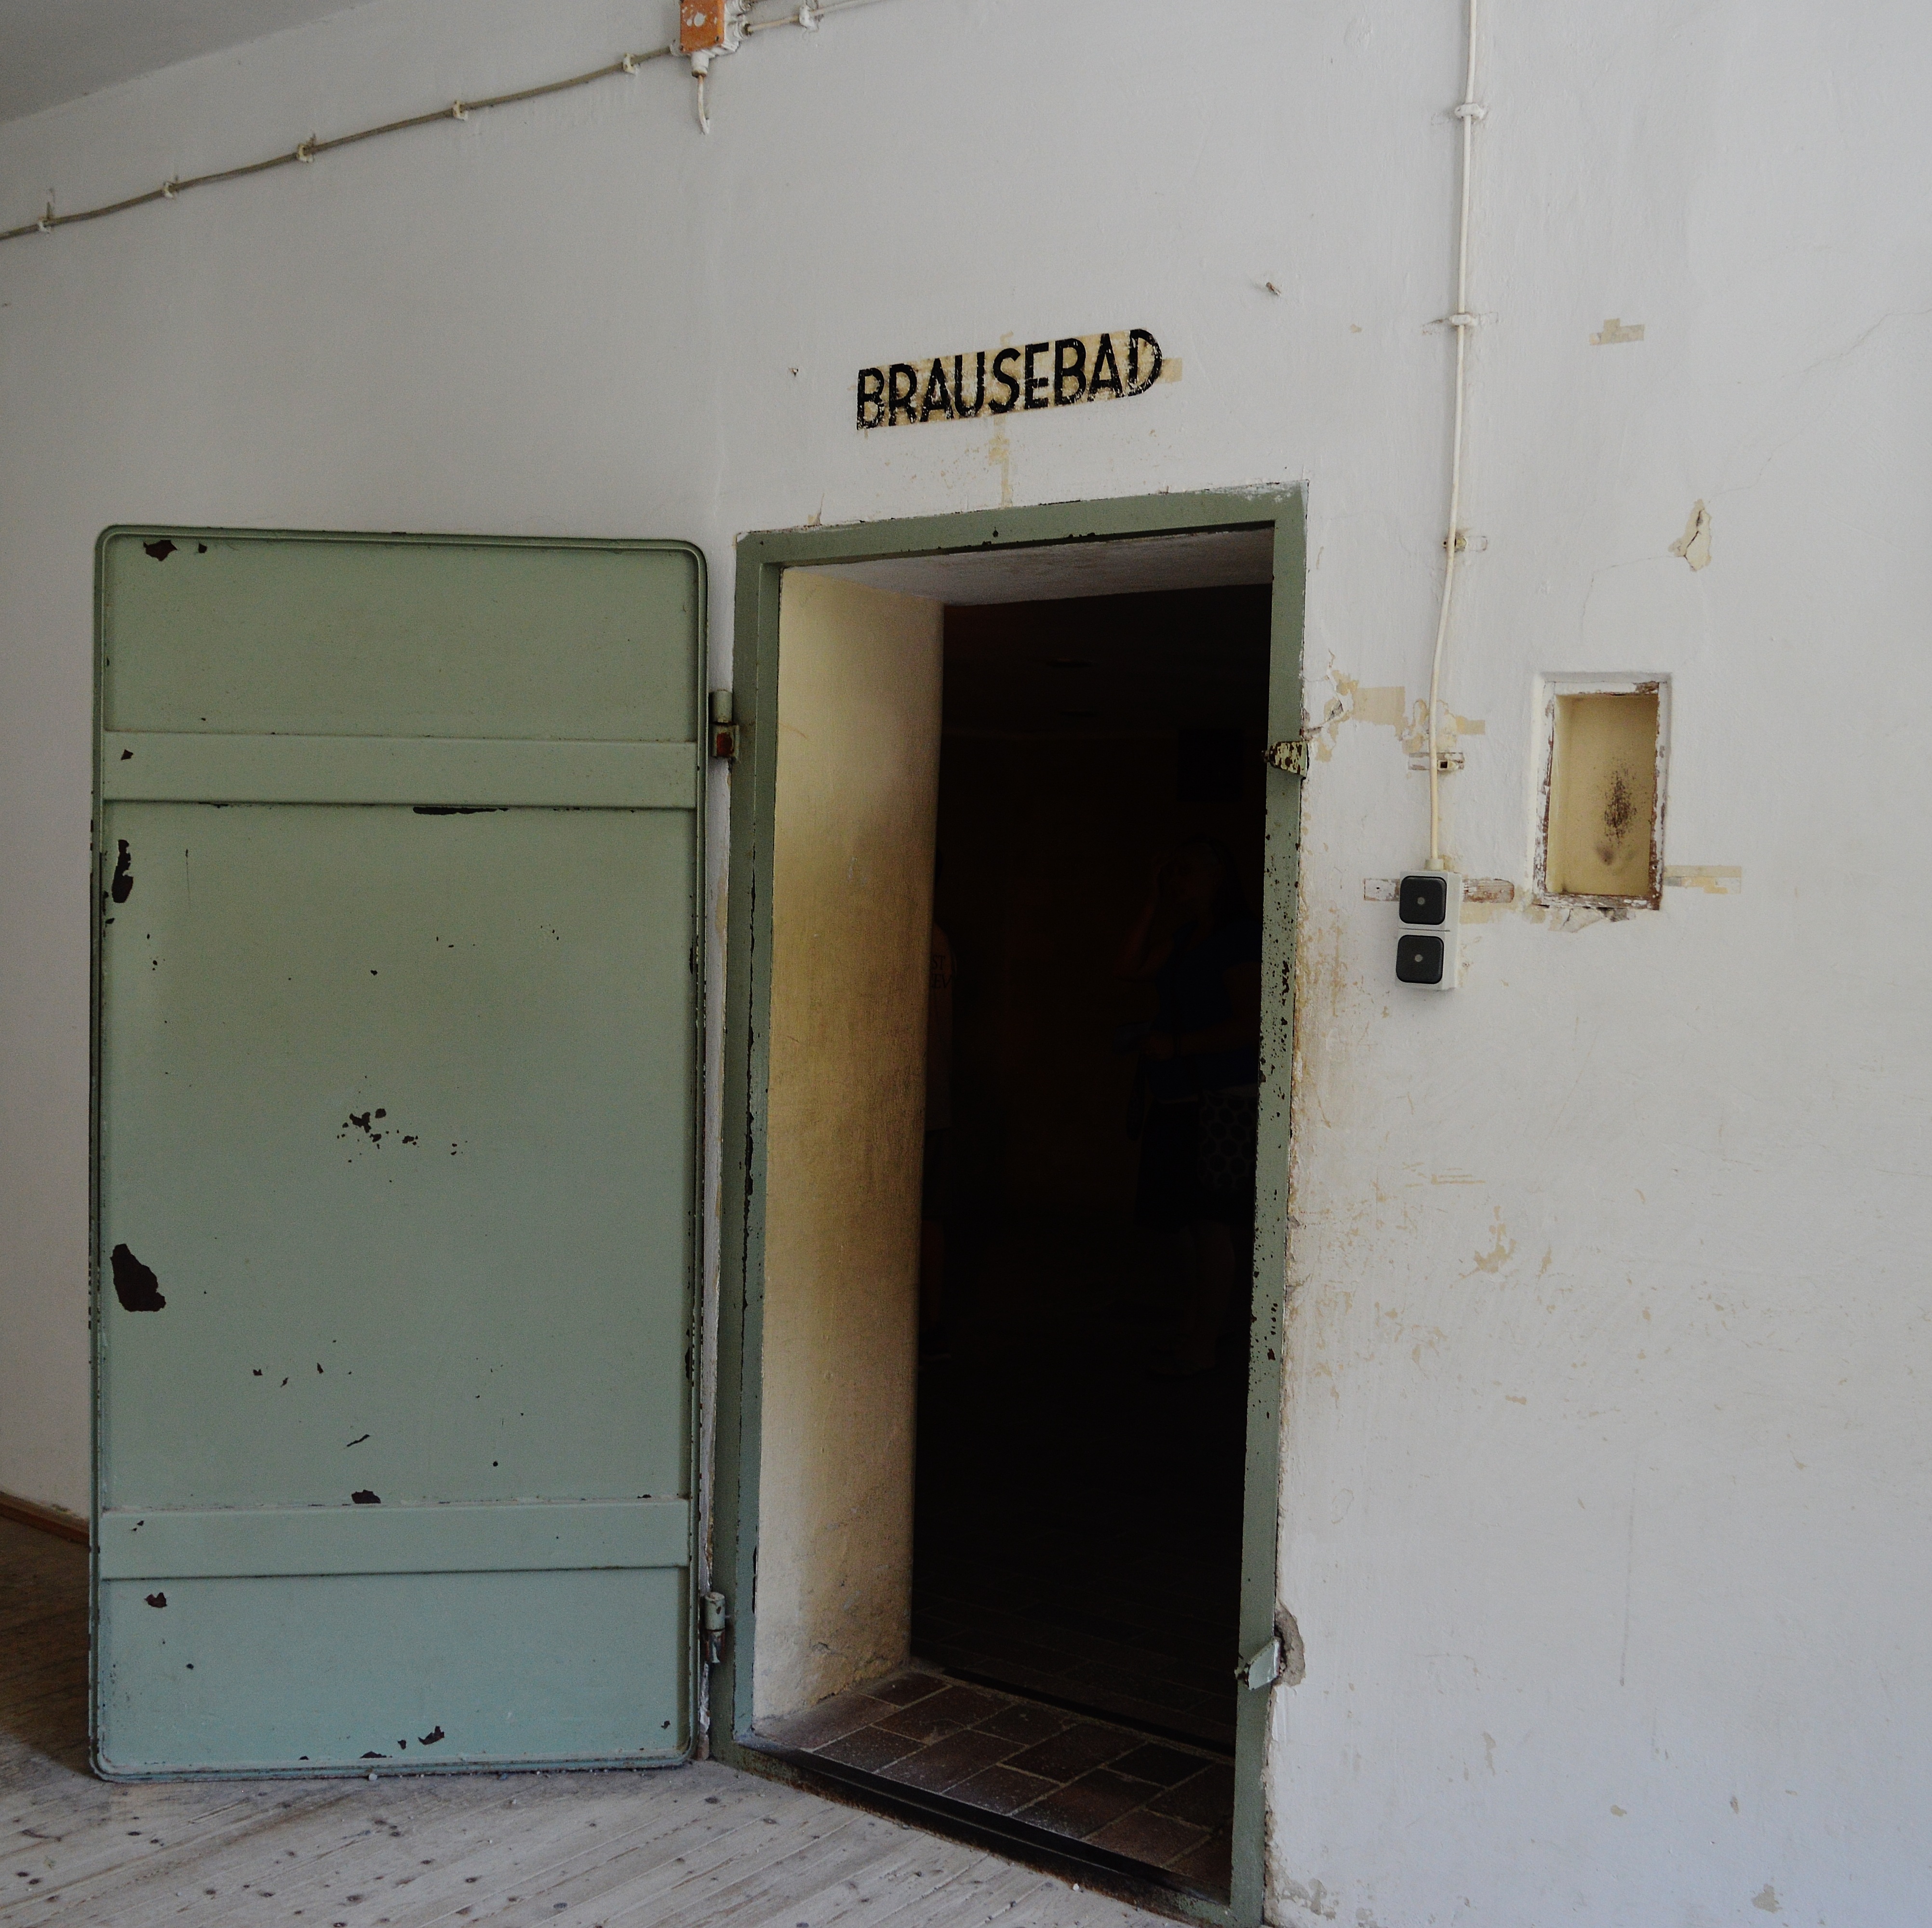
house, wall, death, door, memorial, history, crime, bad, cruel, past, dachau, konzentrationslager, kz, terrible, brausebad, gas chamber, mass murders